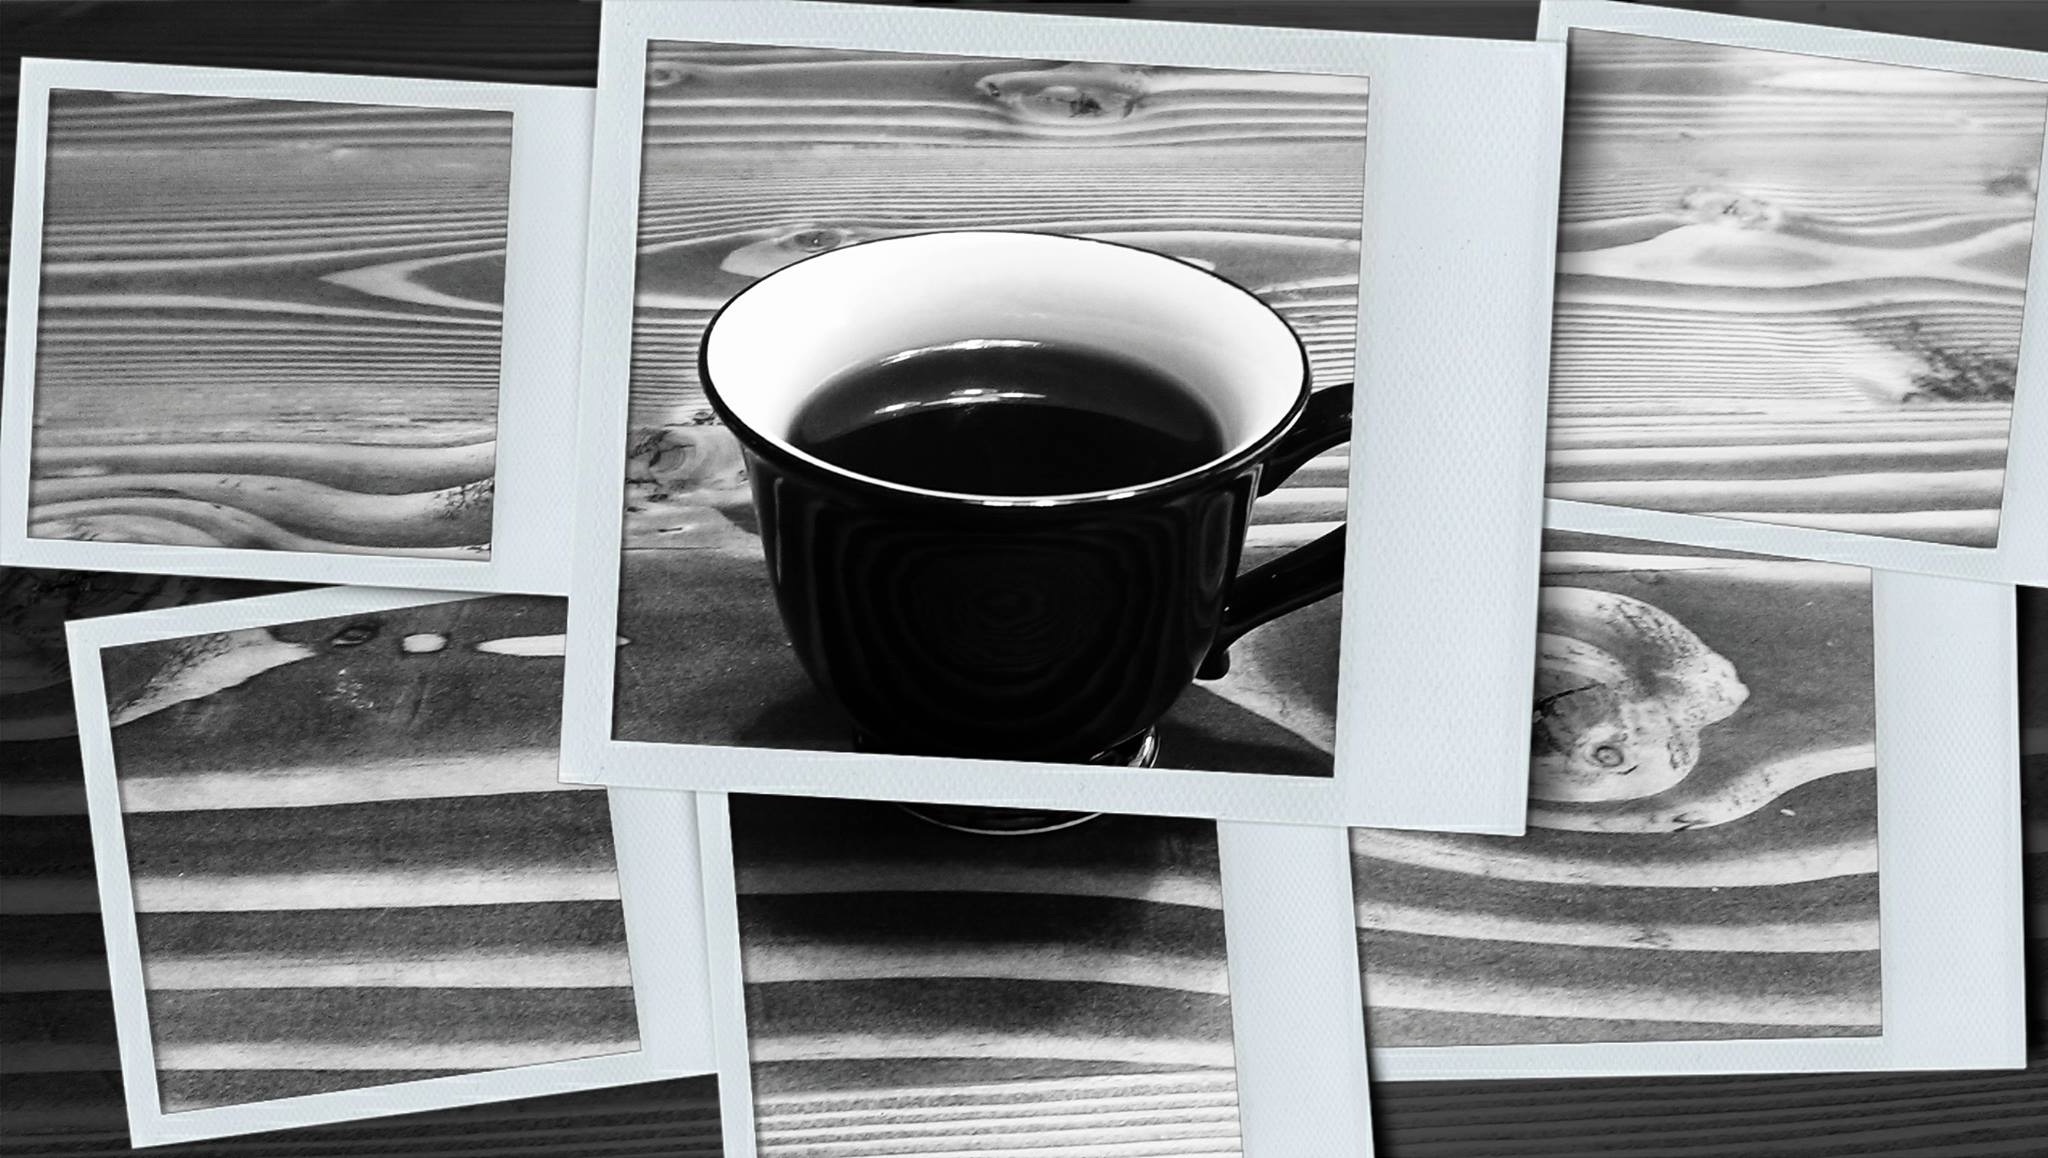
black and white, white, cup, black, monochrome, coffee cup, brand, design, photograph, picture frame, monochrome photography